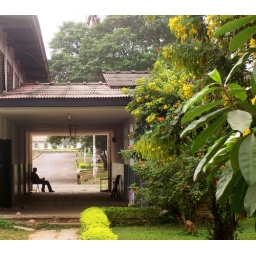
A person sits outside a building at the University of Ghana in Accra on Dec. 31, 2007.